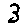
Label: 3